Pyeongchang County

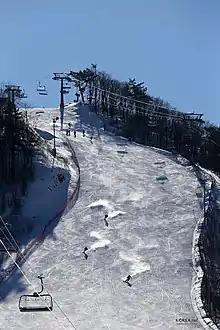
One of the venues that was used for the 2018 Winter Olympics (taken in 2013).

On 6 July 2011, Pyeongchang was announced as the host of the 2018 Winter Olympics and the 2018 Winter Paralympics. The other candidates were Annecy, France and Munich, Germany. It is the third Winter Games in Asia after the 1972 games in Sapporo, Japan and the 1998 games in Nagano, Japan. It also is the first Asian locality to host the Winter Games outside Japan. Pyeongchang won their 2018 bid after two previous failed attempts for the 2010 and 2014 Winter Olympics, to which it lost to Vancouver, Canada, and Sochi, Russia, respectively.